Muhammad Khashoggi

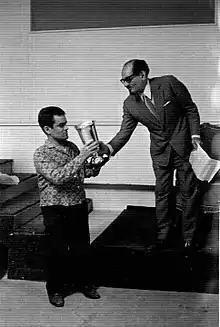
Khashoggi presenting an award at a furniture factory in Condas, Beirut, Lebanon, owned by his son Essam Khashoggi

Muhammad Khaled Khashoggi (1889–1978), also spelled as Mohamed Khaled Khashoggi, was a Saudi medical doctor. He was King Abdulaziz Al Saud's personal physician.